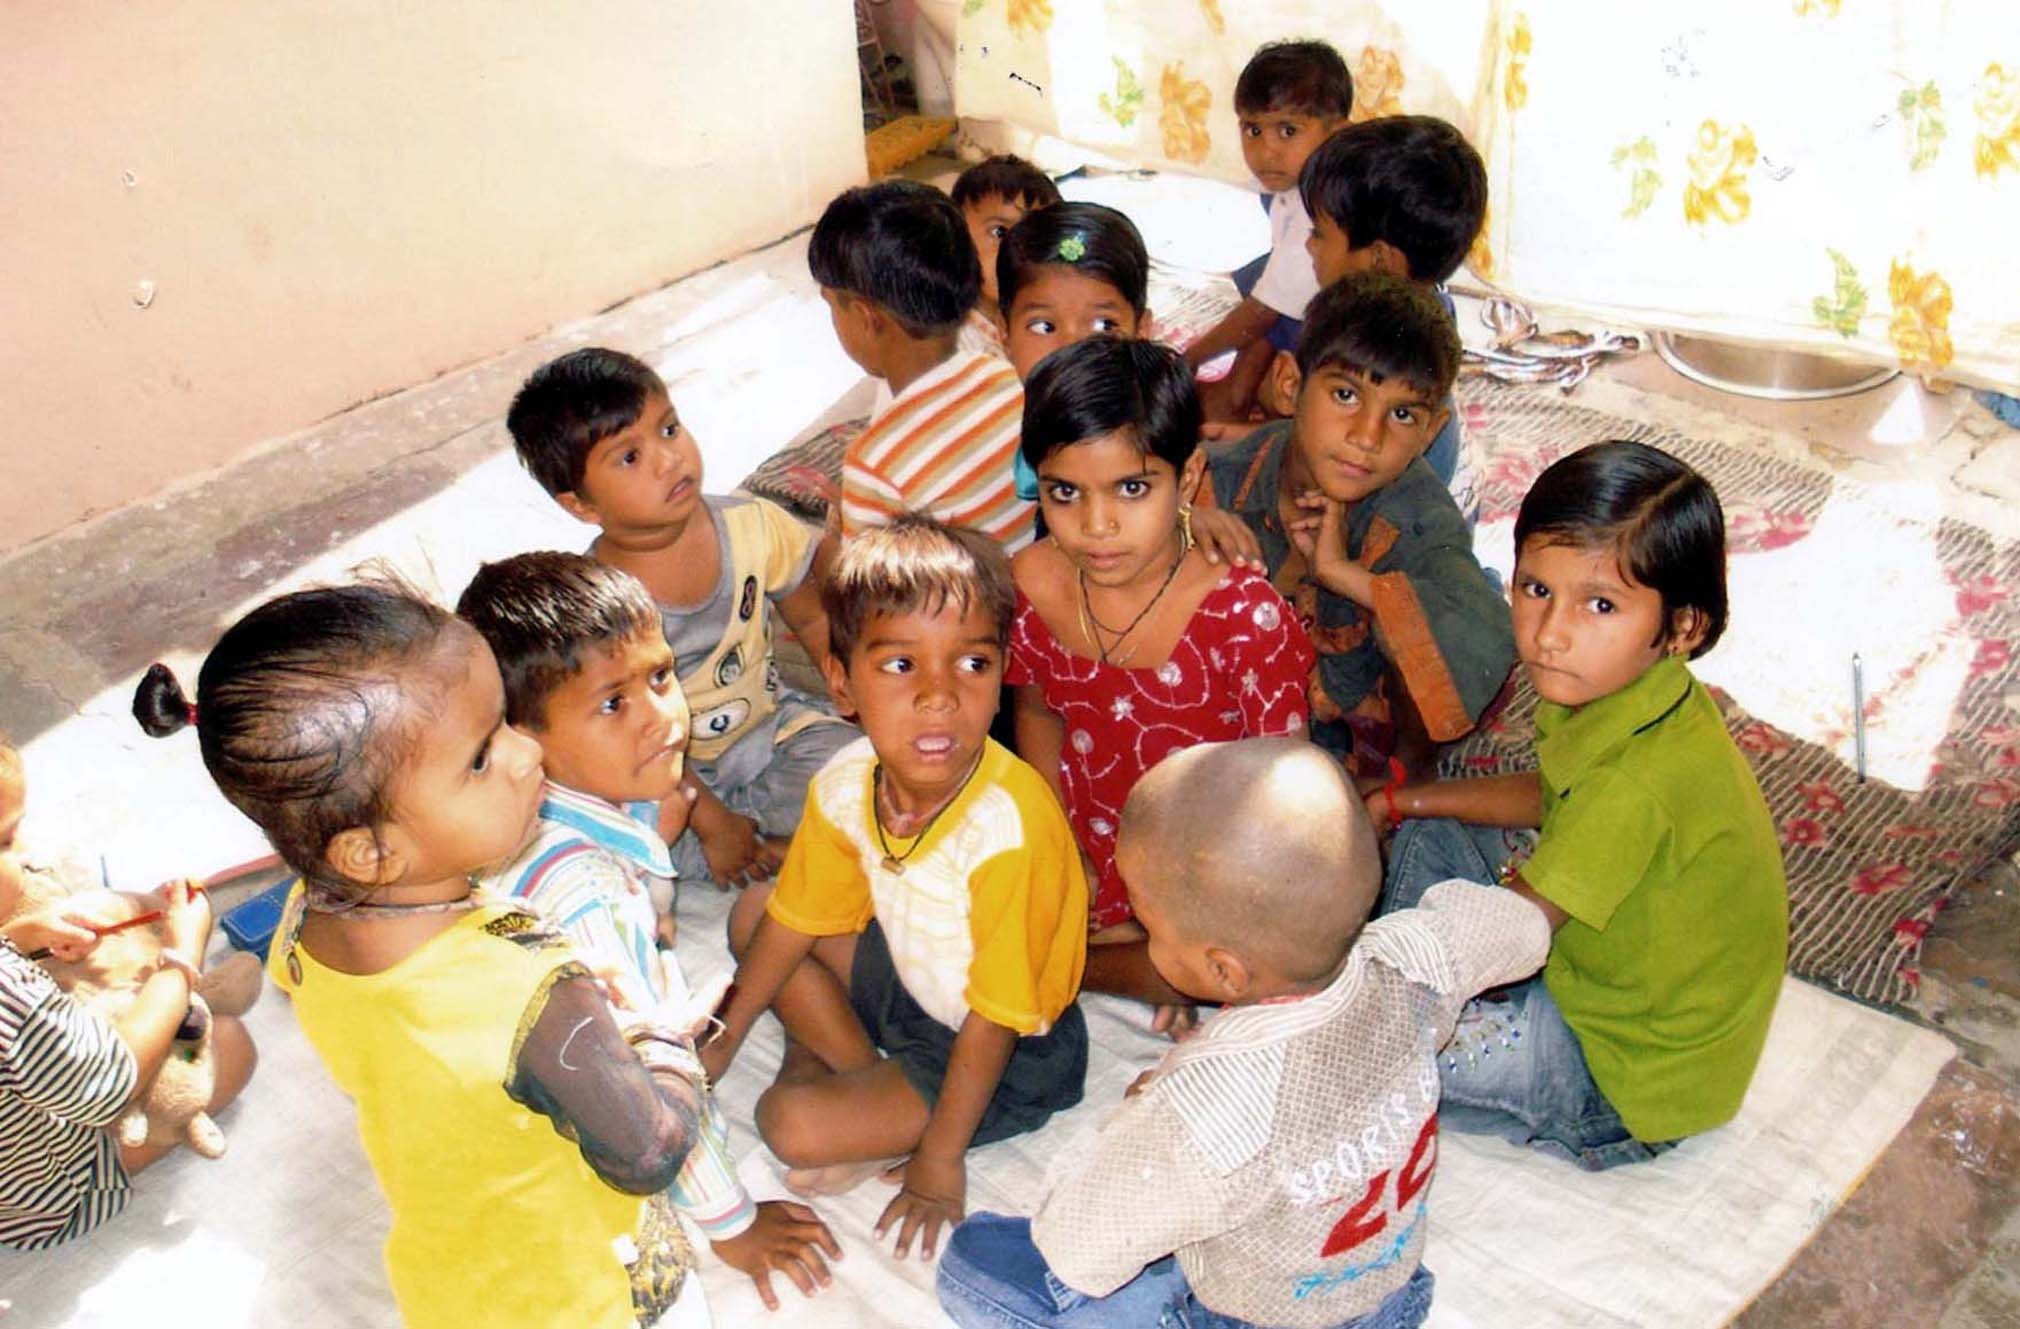
people, play, asian, child, education, family, kids, children, kindergarten, india, class